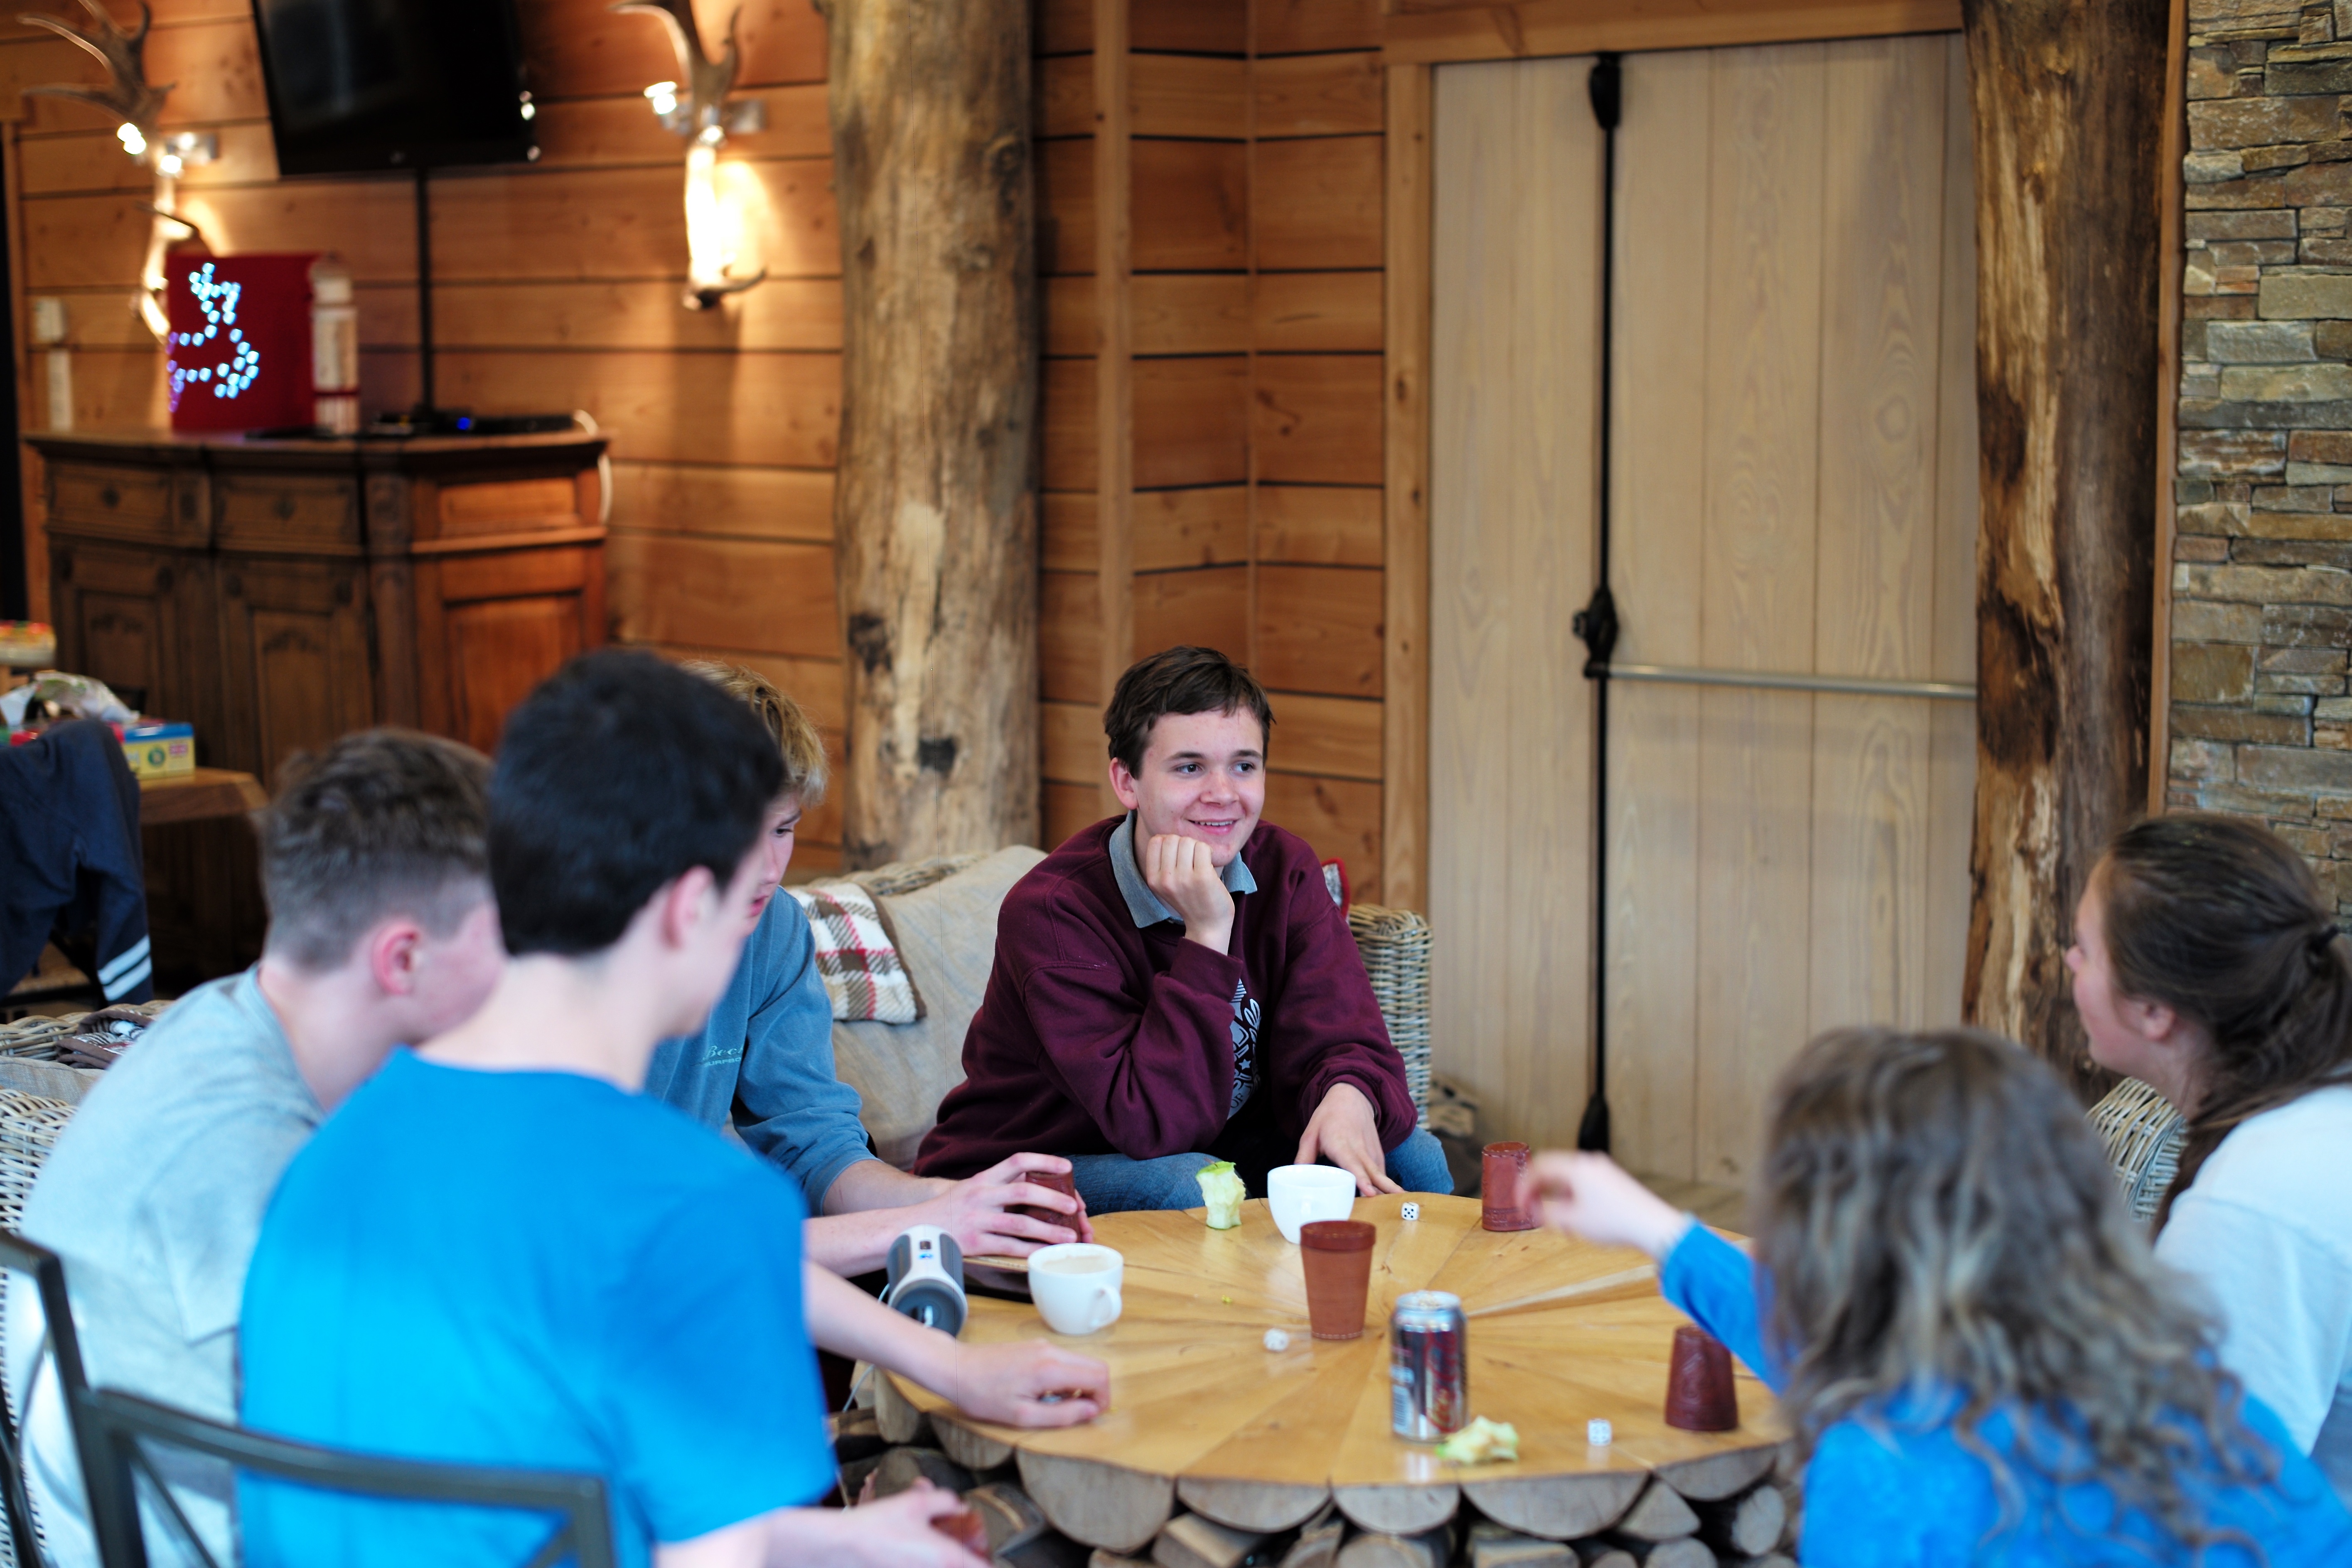
nature, hiking, travel, europe, meal, spring, lunch, belgium, ceremony, leica, ardennes, stoumont